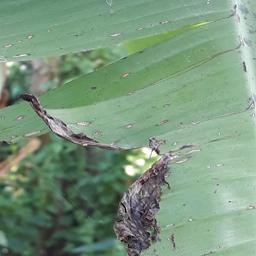
Label: POTASSIUM DEFICIENCY